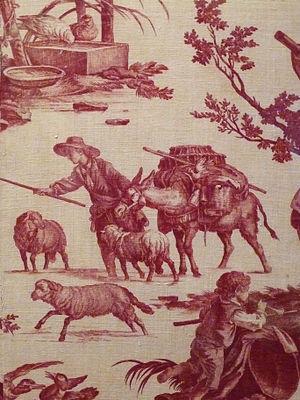
Les occupations de la ferme, Jouy-en-Josas, manufacture Oberkampf, dessinateur Jean-Baptiste Huet, vers 1785-1792, toile de coton imprimée à la plaque de cuivre
Le musée de l'Impression sur étoffes est un musée français situé à Mulhouse. À la fois musée d’art décoratif, musée technique, musée d’histoire locale et musée de la mode, il a pour vocation de faire connaître l'impression textile en s'appuyant sur les collections d'échantillons, de matériels et de documents réunis par la Société industrielle de Mulhouse.
Jean-Baptiste Huet est un peintre français, né à Paris le 15 octobre 1745 et mort dans la même ville le 27 août 1811.